China Railway CRH1

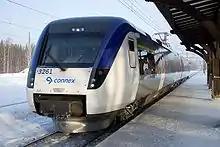
Regina in Sweden. The Regina trains in Sweden are wider than the CRH1; Swedish versions are specially designed for running out-of-gauge, while Chinese versions do not have such design, although the width of both loading gauges are the same.

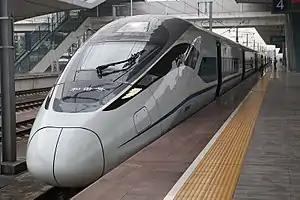
CRH380D at Guangzhou North railway station

CRH1A and CRH1B are based on Bombardier's Regina family. The train was designed by Sifang and Bombardier jointly in Västerås, Sweden and originally named C2008.